Lander Panera

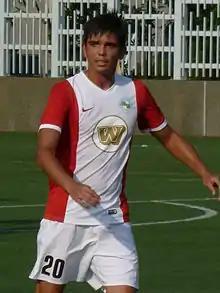

Lander Panera Arteagabeitia (born 4 December 1981) is a Spanish professional footballer who plays for Yau Tsim Mong in the Hong Kong First Division League as a defensive midfielder.